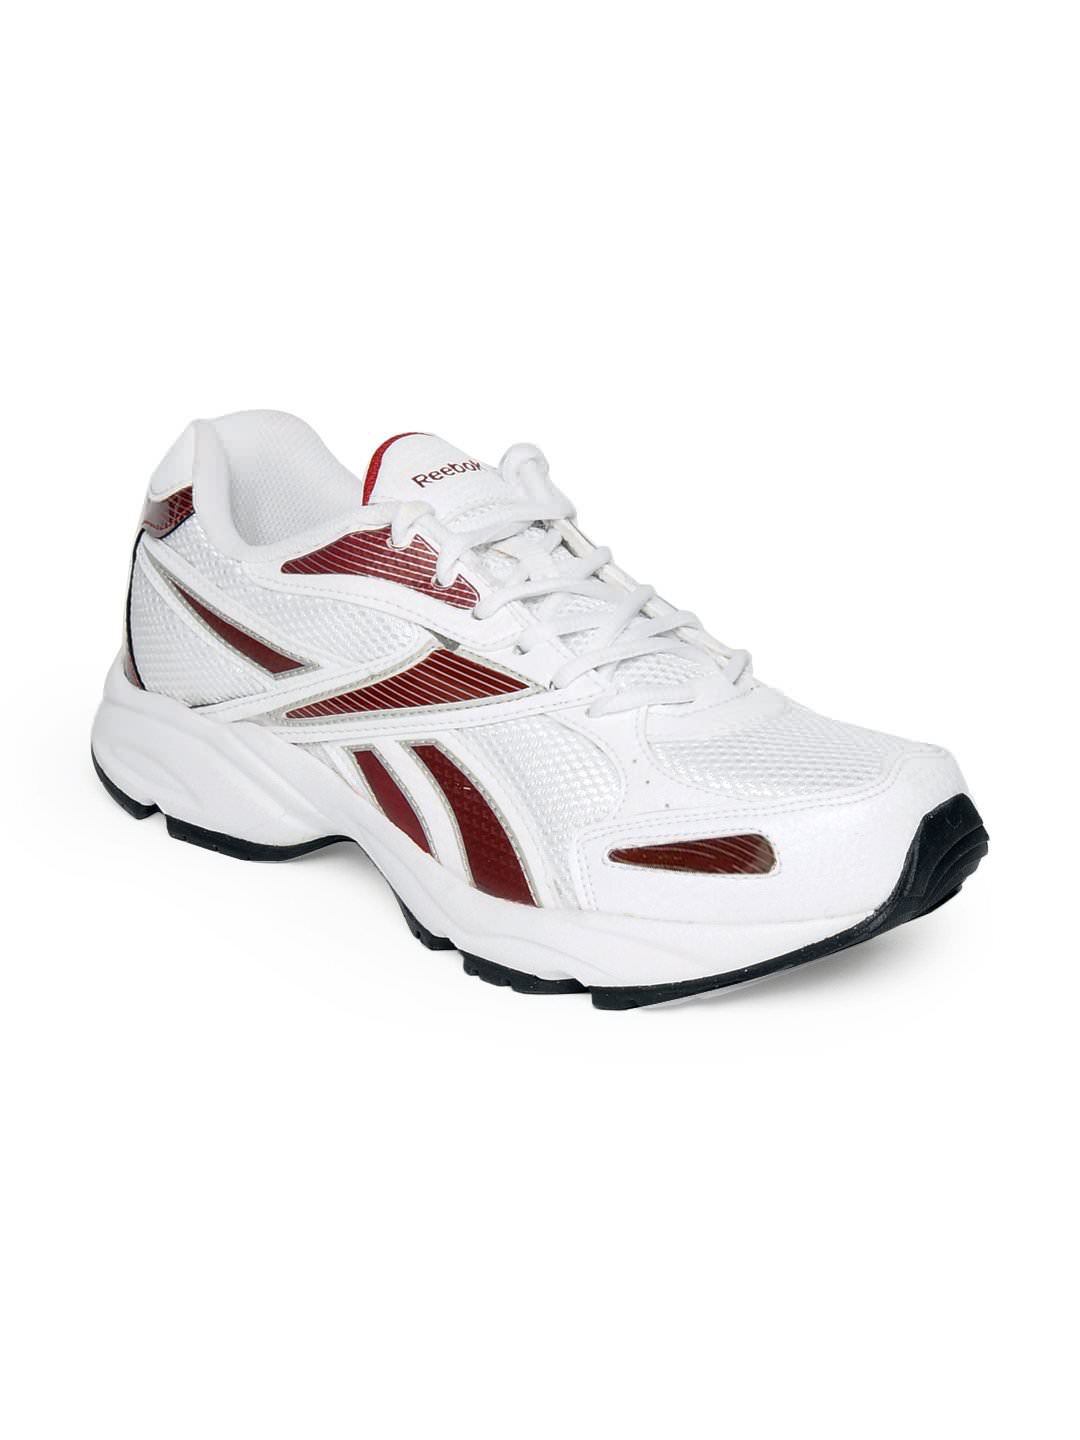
Reebok Men White United Runner Sports Shoes
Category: Footwear / Shoes / Sports Shoes
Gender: Men
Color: White
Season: Summer 2012
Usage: Sports